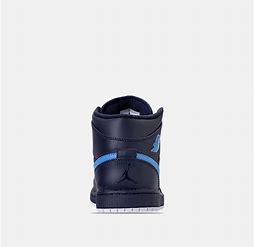
Brand: Jordan
Model: Air 1 Mid Retro Basketball